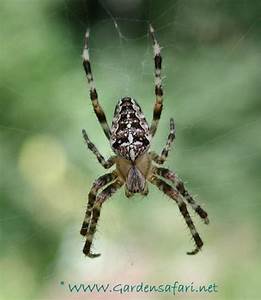
Label: spider